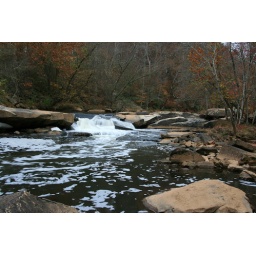
yellow river above annistown bridge gwinnett co ga 1